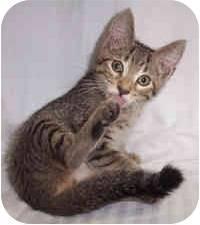
cat